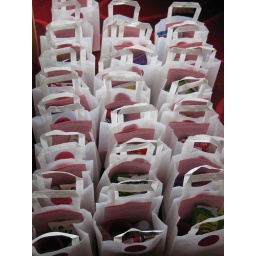
I came home to find the floor covered in gift bags.